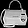
Label: Bag